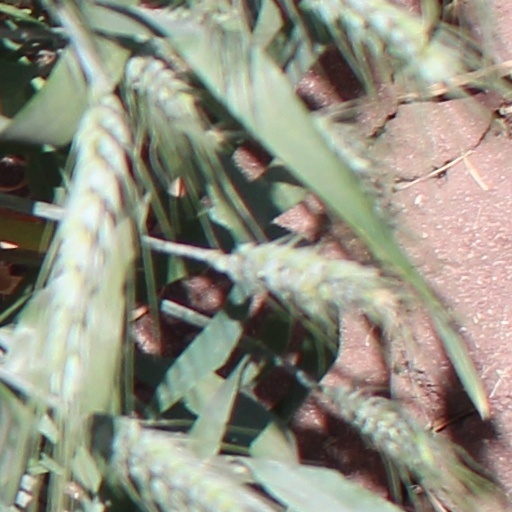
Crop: wheat